The Student (2016 film)

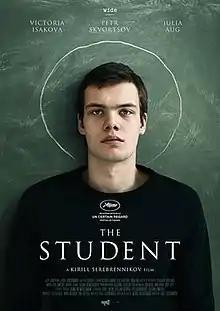
Film poster

The Student is a 2016 Russian drama film directed by Kirill Serebrennikov based on Marius von Mayenburg's play "Märtyrer". It was screened in the Un Certain Regard section at the 2016 Cannes Film Festival where it won the François Chalais Prize."The Student" also won Best Composer at 2016 European film Awards.